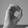
ASL letter: O